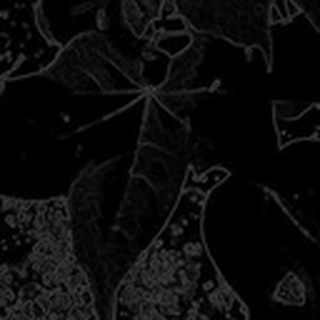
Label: healthy_cotton